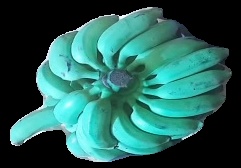
Variety: elakki-bale
Grade: grade3